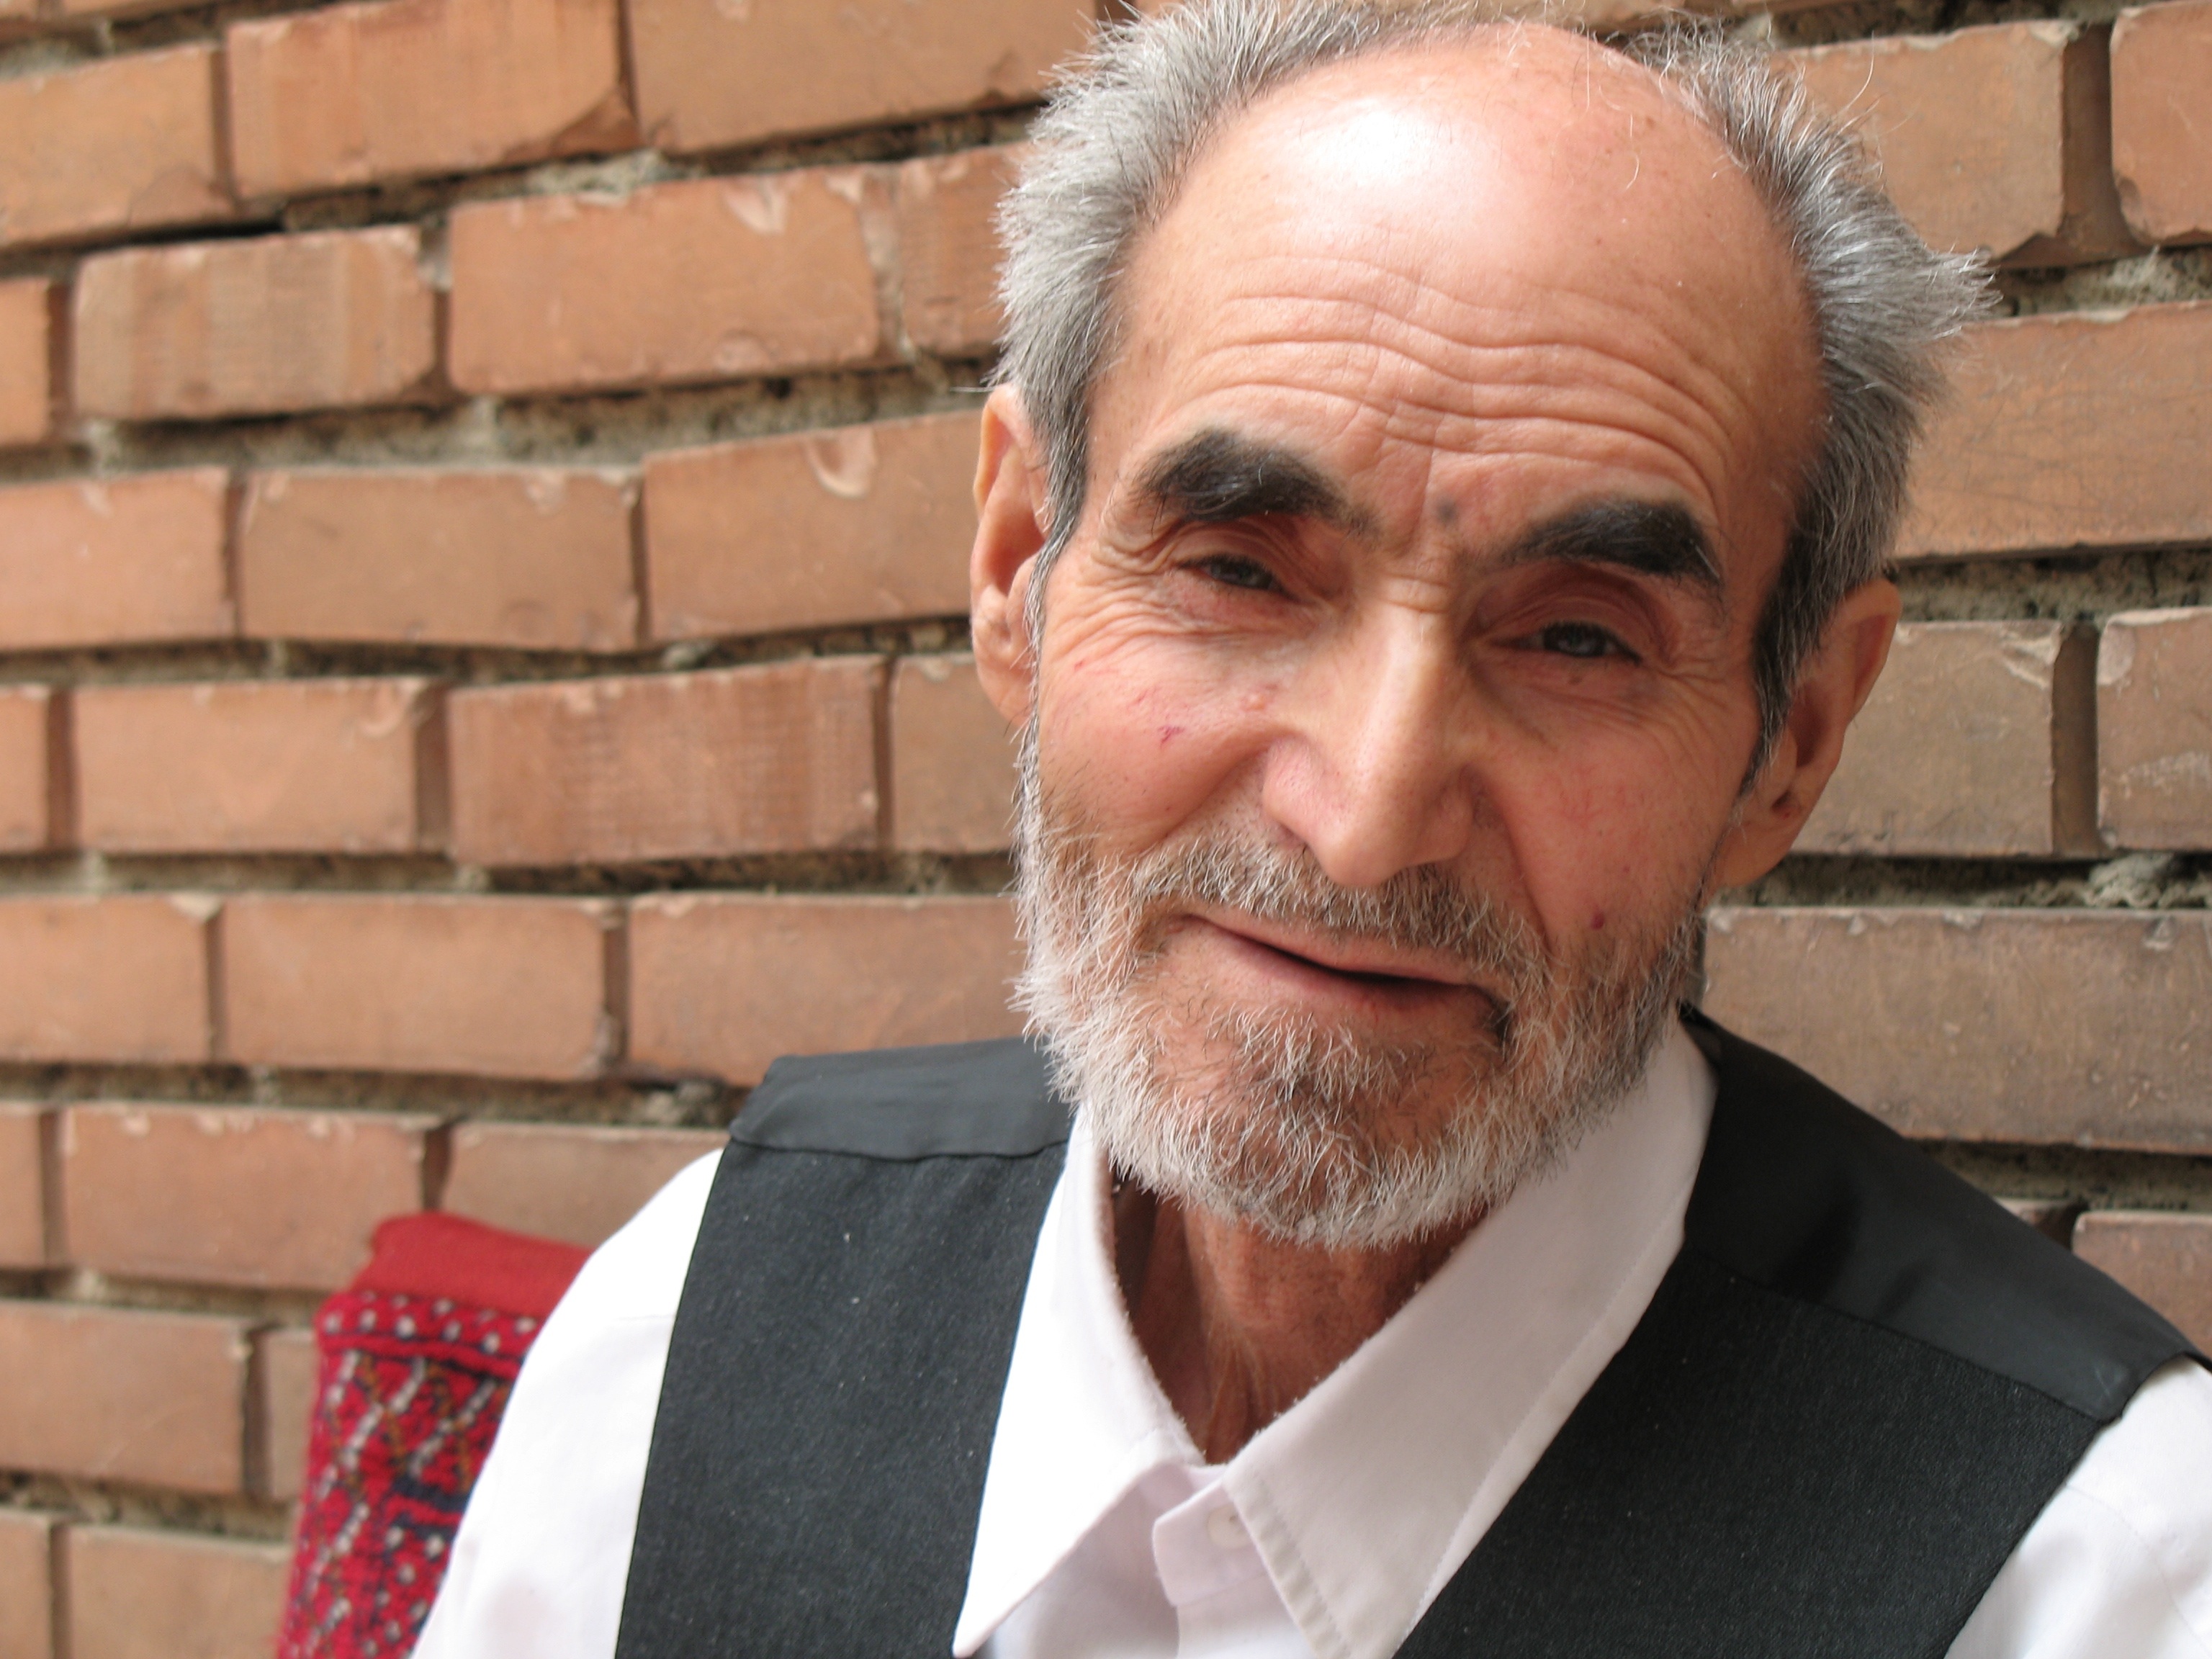
man, person, people, hair, male, portrait, sight, father, human, profession, smile, beard, senior citizen, close up, elder, laughing, dad, face, family, happy, look, oldman, kindness, facial hair